Karl Willy Wagner

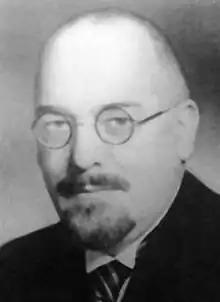

Karl Willy Wagner (22 February 1883 – 4 September 1953) was a German pioneer in the theory of electronic filters. He is noted by Hendrik Bode as being one of two Germans whose;